Jewell water filter

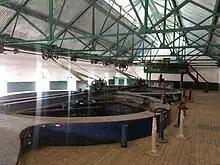
Upper section of the first Jewell filter installed in Bethamangala, India in 1903 (photo taken in 2018)

The first Jewell filters were built for use at Rock Island, Illinois in 1891. Jewell filters evolved over time to substitute open sand bed filters which had problems in the United States: freezing in winter and algal growth in summer introducing an odour to the water. Over time Omar and his sons owned several patents in water filtration, nearly 50 patents between 1888 and 1900, including novel systems for combining filtering and chlorination. By 1896 nearly 21 plants in the United States of America used Jewell filters. In 1898 the O.H.Jewell Filter Company settled a patent infringement claim over a coagulation process patented by Isaiah Smith Hyatt, brother of John Wesley Hyatt, in 1884 and owned by the New York Filter Manufacturing Company. Other filter companies came up during the period and there were numerous patent litigations and company mergers with Jewell merging with the New York Filter Manufacturing Company in 1900 to become the single major New York Continental Jewell Filtration Company. The resulting company owned the licenses to most of the valuable patents of the day and by 1909 they had nearly 360 plants in operation. Several were built in far away places like India with the largest being in Kolar at Bethamangala with a capacity of 2,000,000 gallons per day. The one in Warsaw was the largest in Europe in its time.